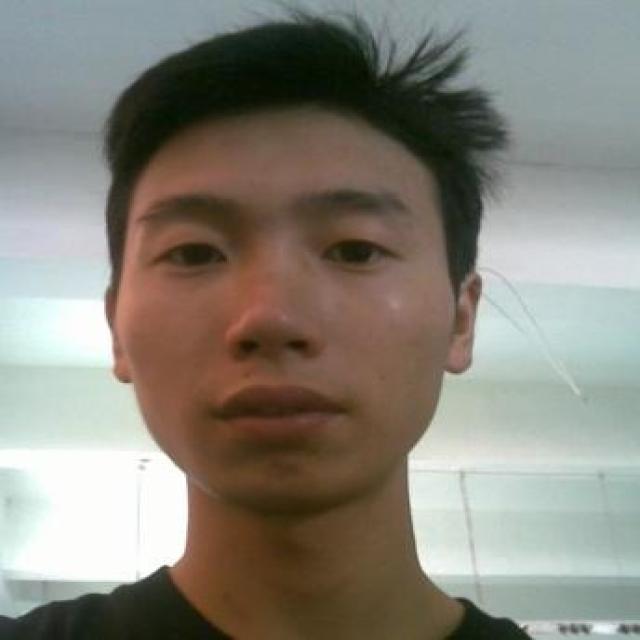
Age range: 21-44